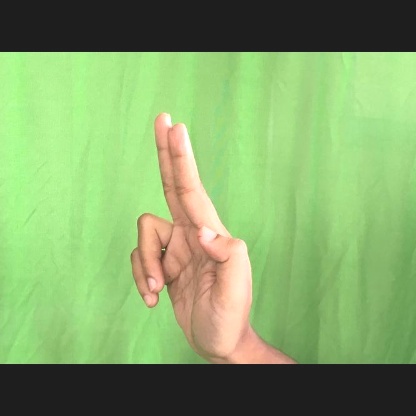
Mudra: Ardhapathaka